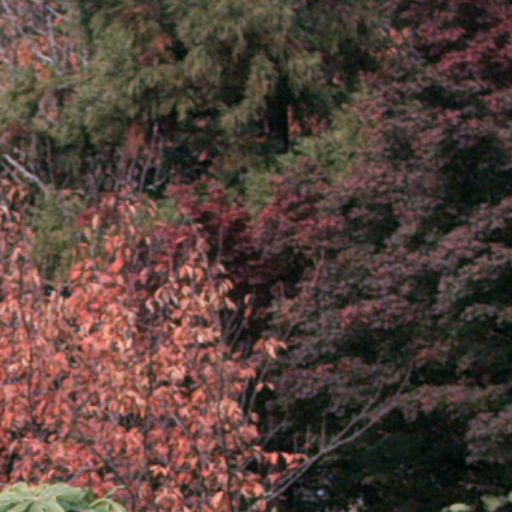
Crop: cassava